Reptile

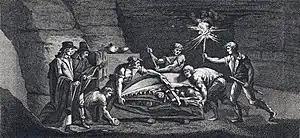
"Antediluvian monster", a "Mosasaurus" discovered in a Maastricht limestone quarry, 1770 (contemporary engraving)

It was not until the beginning of the 19th century that it became clear that reptiles and amphibians are, in fact, quite different animals, and P.A. Latreille erected the class "Batracia" (1825) for the latter, dividing the tetrapods into the four familiar classes of reptiles, amphibians, birds, and mammals. The British anatomist T.H. Huxley made Latreille's definition popular and, together with Richard Owen, expanded Reptilia to include the various fossil "antediluvian monsters", including dinosaurs and the mammal-like (synapsid) "Dicynodon" he helped describe. This was not the only possible classification scheme: In the Hunterian lectures delivered at the Royal College of Surgeons in 1863, Huxley grouped the vertebrates into mammals, sauroids, and ichthyoids (the latter containing the fishes and amphibians). He subsequently proposed the names of Sauropsida and Ichthyopsida for the latter two groups. In 1866, Haeckel demonstrated that vertebrates could be divided based on their reproductive strategies, and that reptiles, birds, and mammals were united by the amniotic egg.